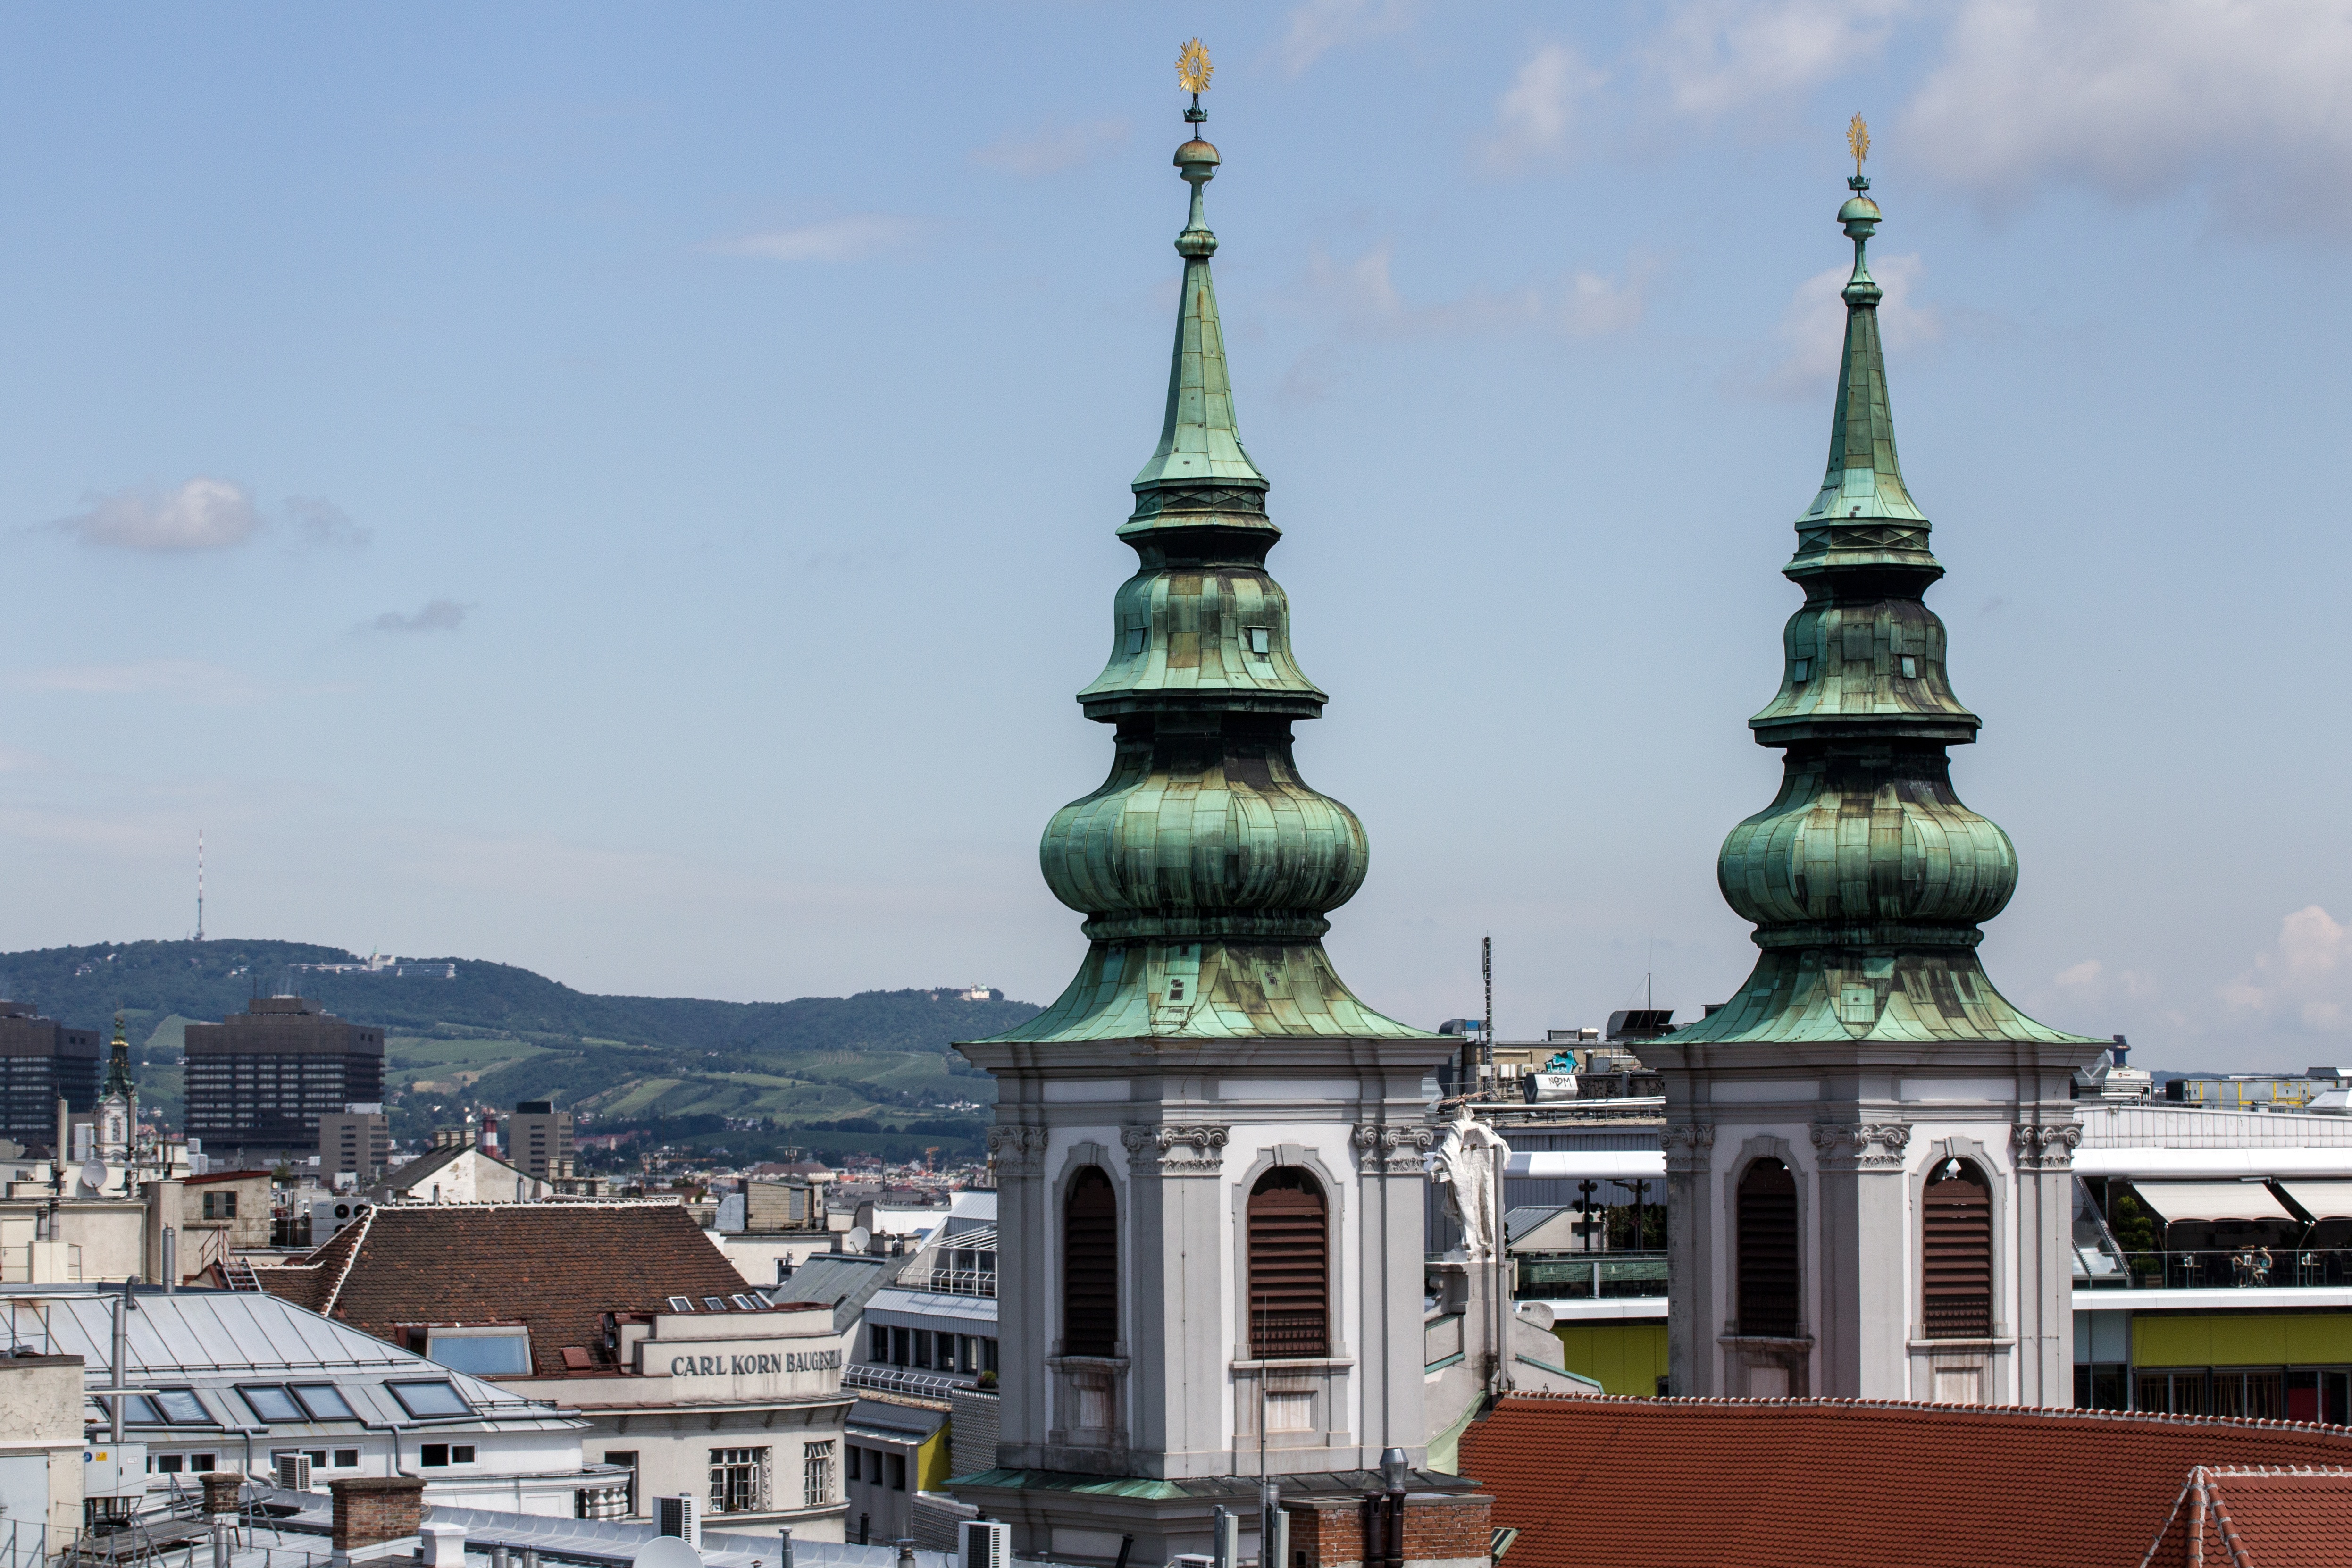
view, cityscape, panorama, downtown, tower, landmark, place of worship, capital, temple, spire, vienna, church towers